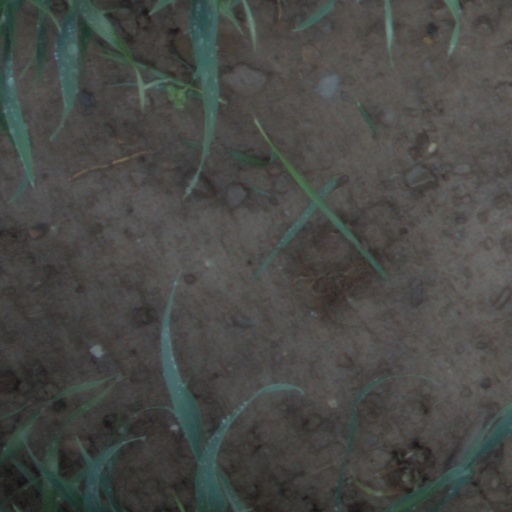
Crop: wheat